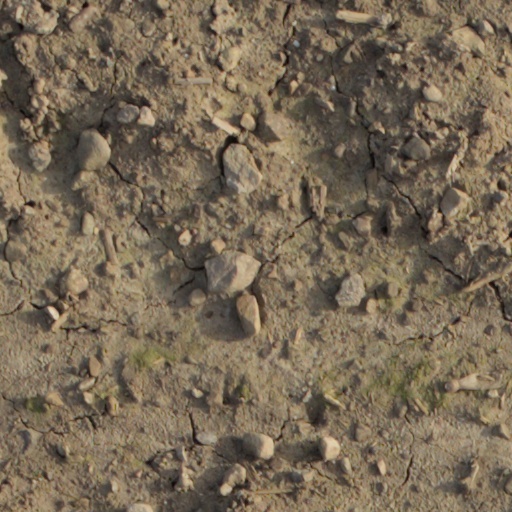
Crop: wheat